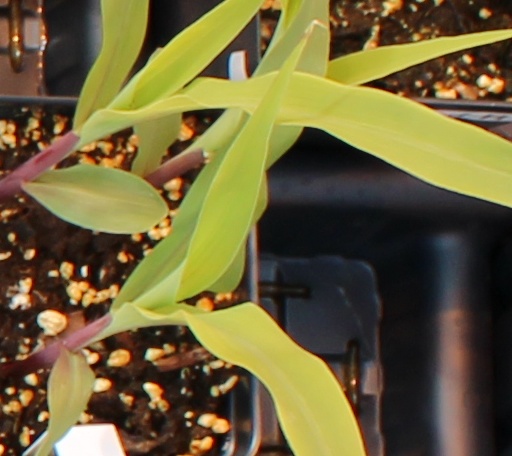
Label: Corn